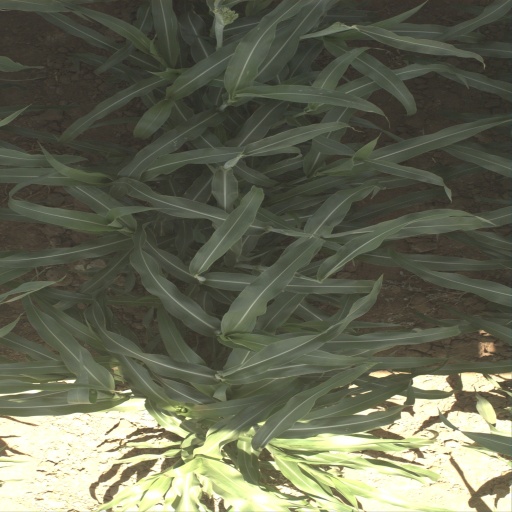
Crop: sorghum